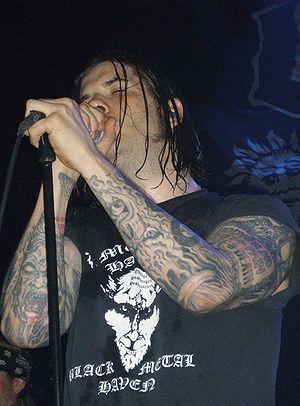
Down est un supergroupe de heavy metal américain, originaire de La Nouvelle-Orléans, en Louisiane. En 2009, le groupe se compose de Phil Anselmo au chant, Pepper Keenan, et Bobby Landgraf à la guitare, Patrick Bruders à la basse, et Jimmy Bower à la batterie. Depuis sa formation, Down recense trois albums studio, NOLA, Down II: A Bustle in Your Hedgerow et Down III: Over the Under. En 2014, le groupe fait paraître son cinquième album sous la forme d'un EP intitulé Down IV Part II.
Philip Hansen Anselmo, connu sous le nom de Phil Anselmo, alias Anton Crowley, est un chanteur et musicien américain de metal, né le 30 juin 1968 à la Nouvelle-Orléans, en Louisiane.